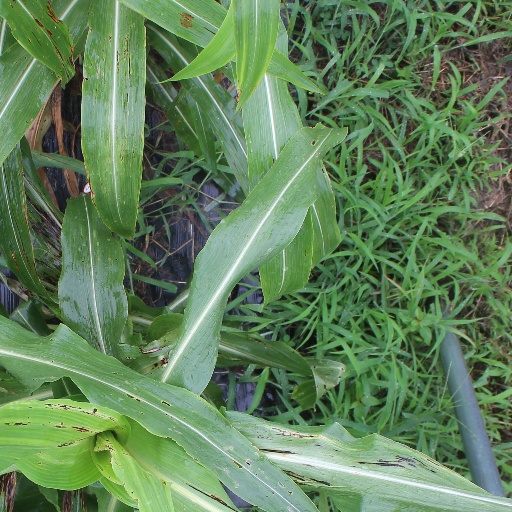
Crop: sorghum